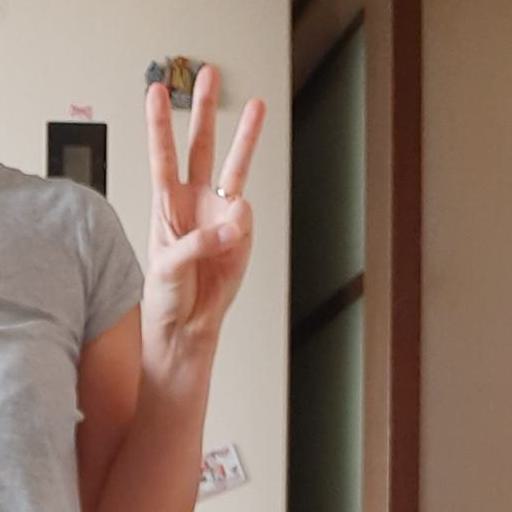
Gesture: three